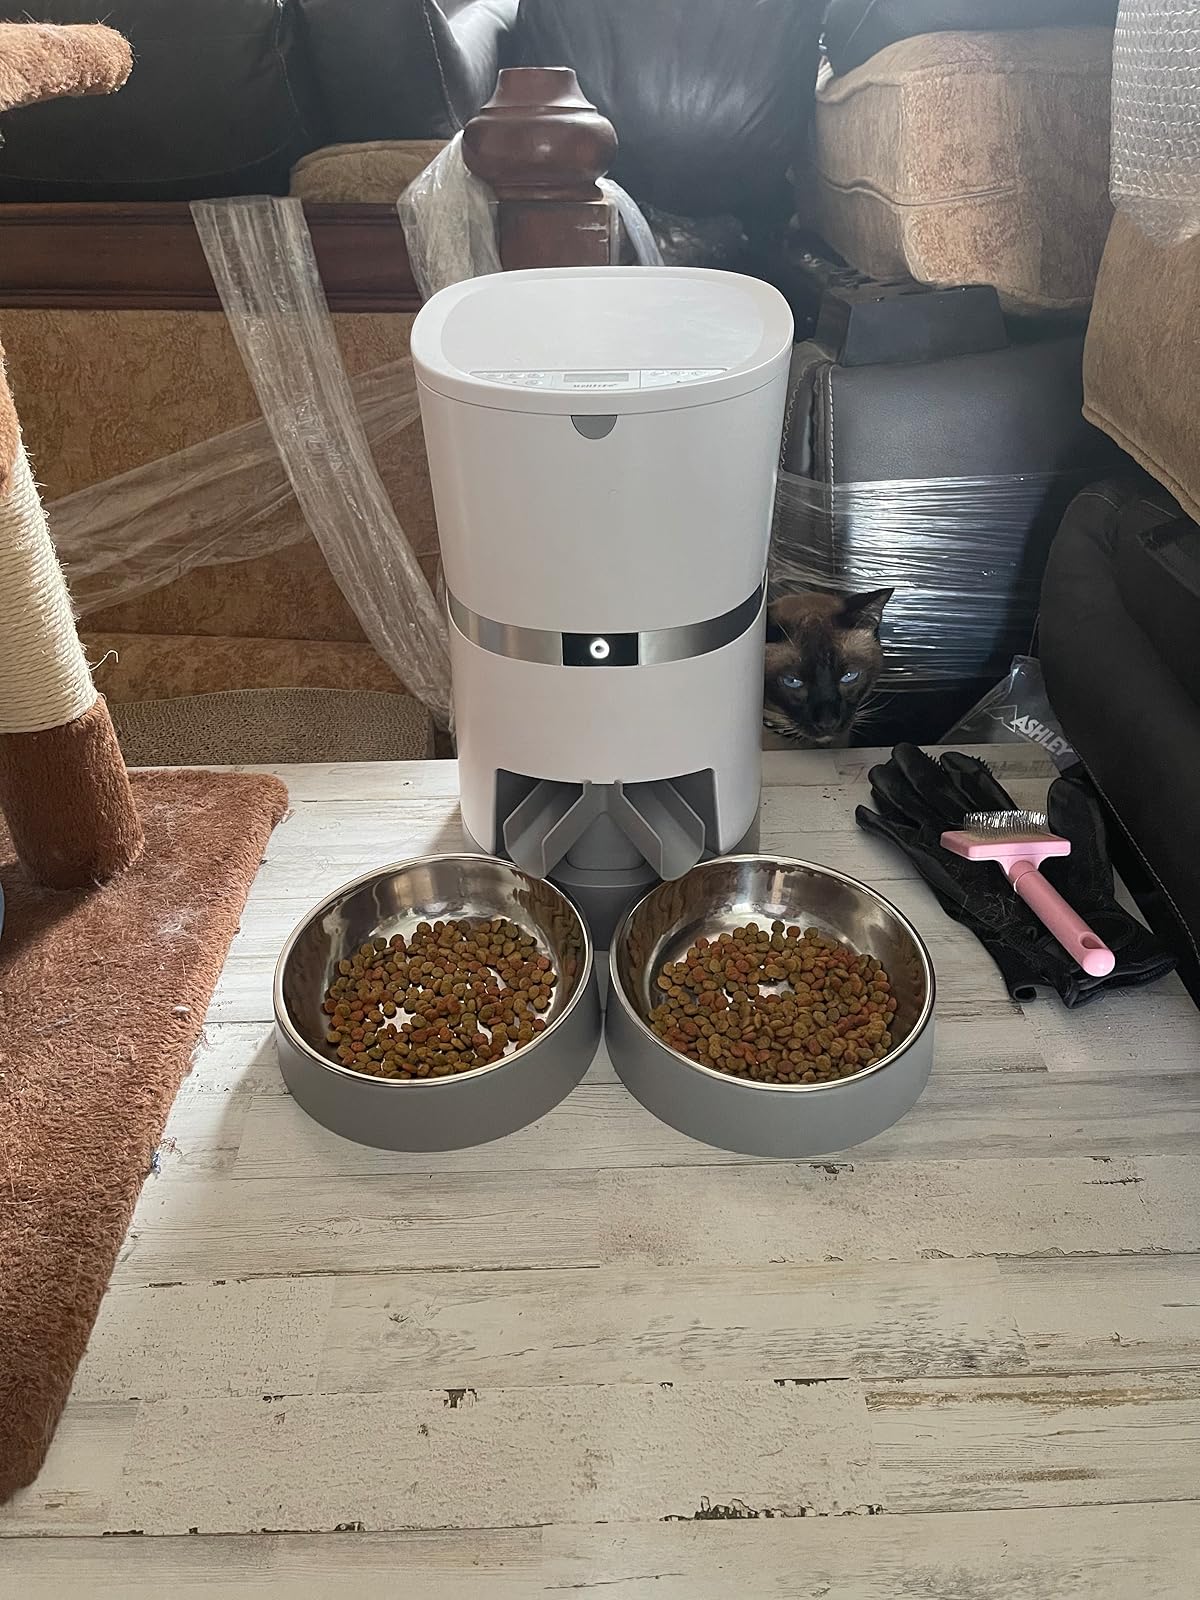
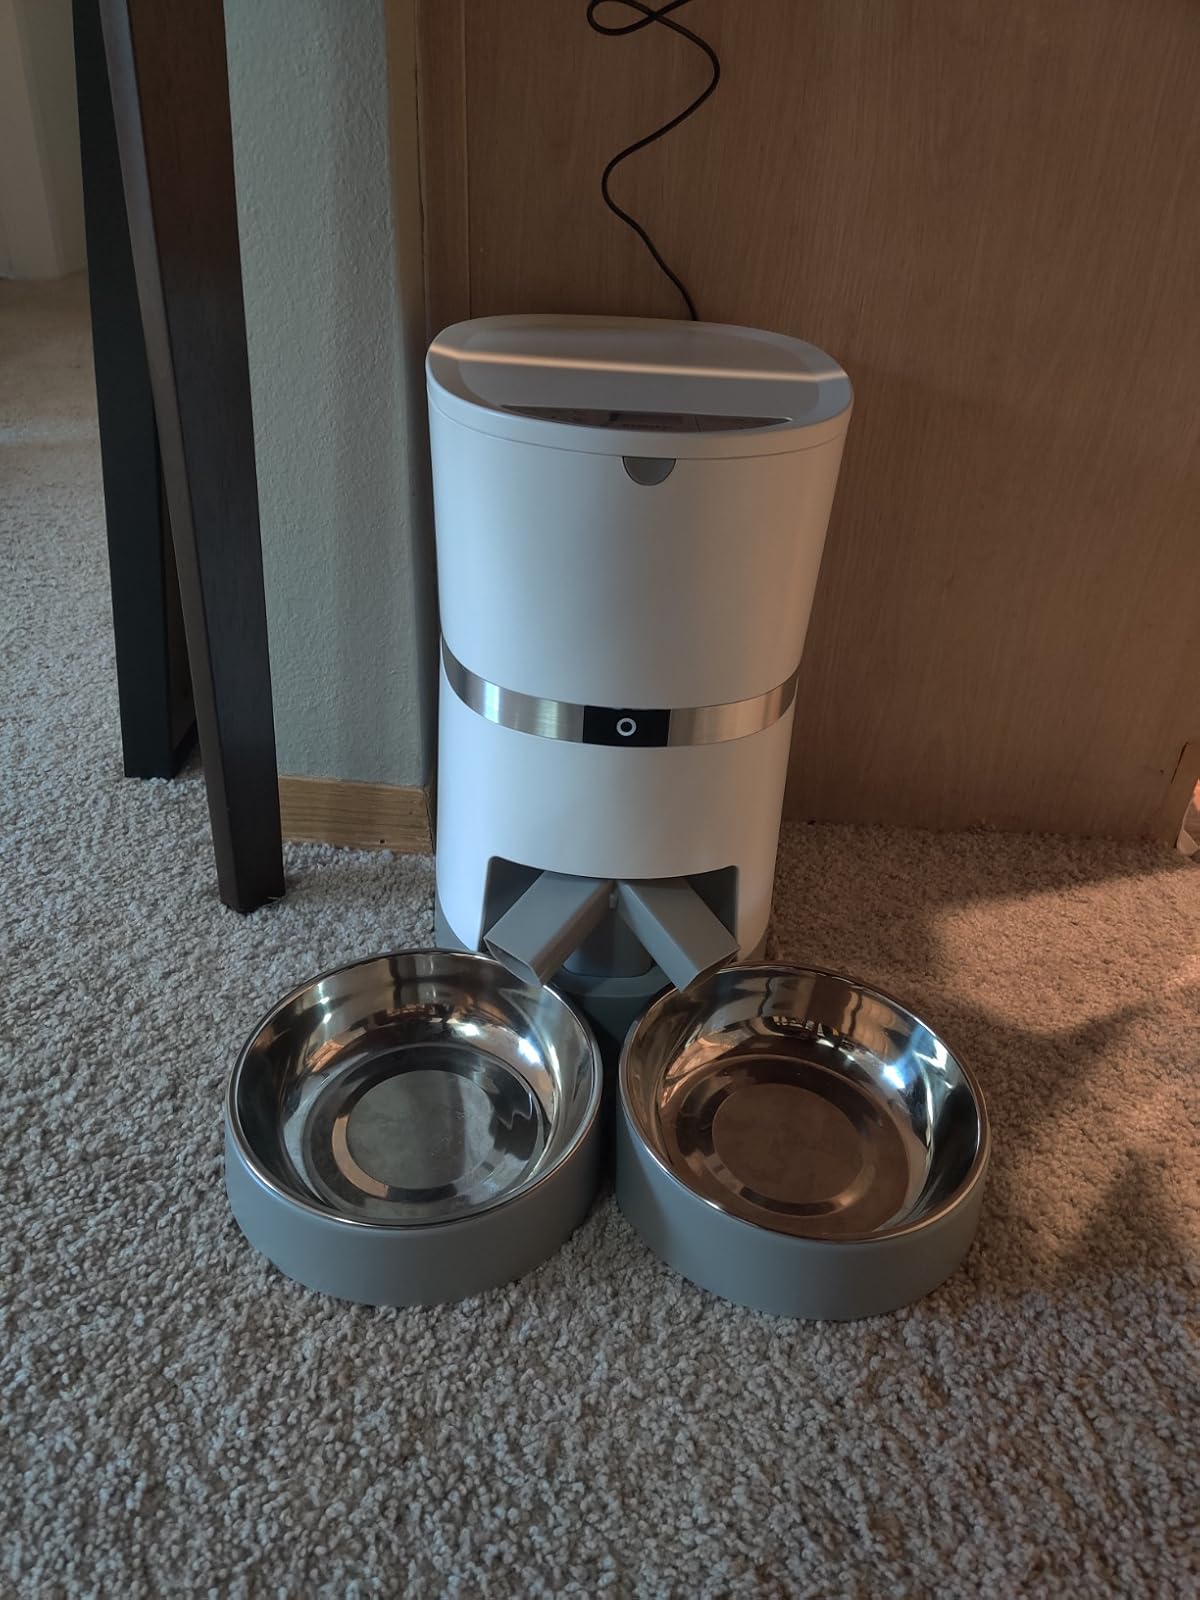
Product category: items_feeder
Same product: yes